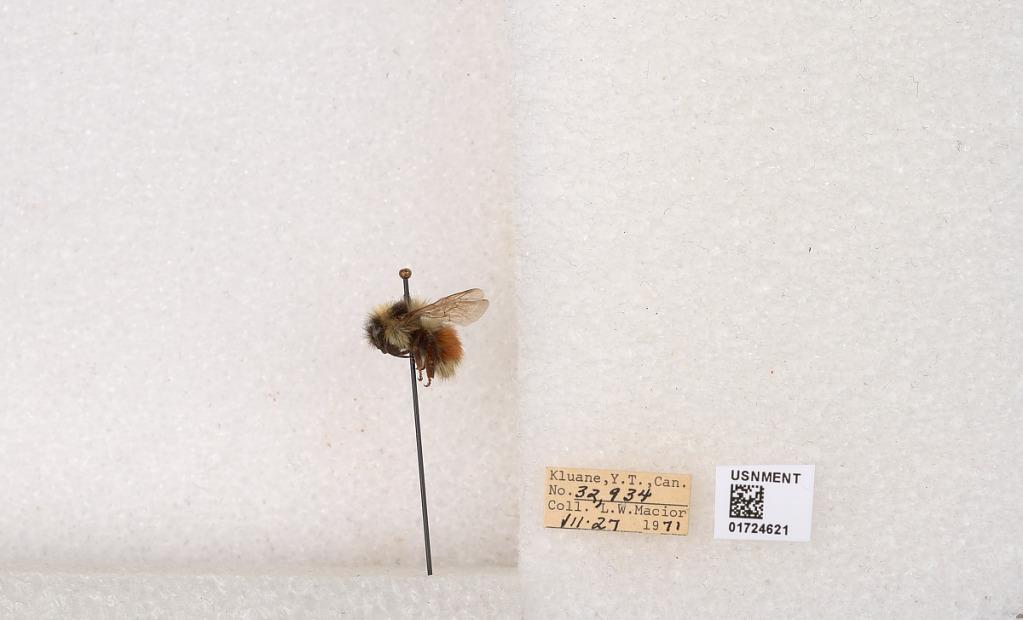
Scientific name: Bombus (Pyrobombus) sylvicola Kirby
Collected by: L. Macior
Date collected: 1971-7-27
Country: Canada
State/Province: Yukon Territory
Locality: Kluane National Park and Reserve
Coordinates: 60.7493, -139.504